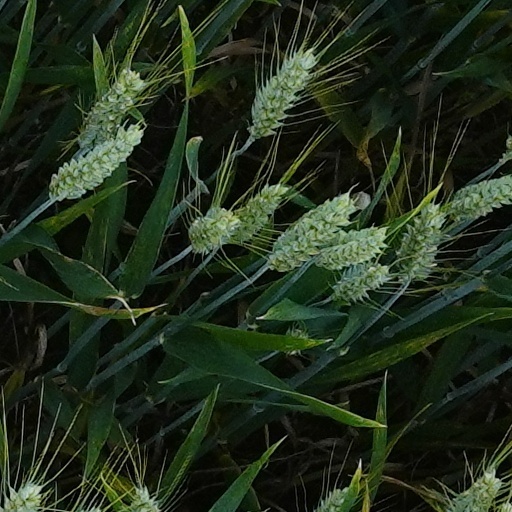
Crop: wheat